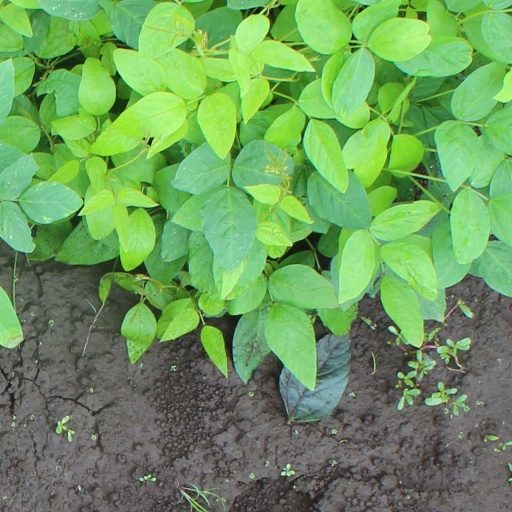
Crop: soybean